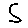
Label: 5